Bucknell, Oxfordshire

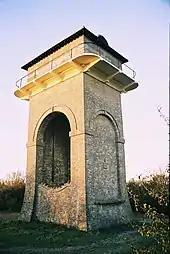
Trow Pool water tower

The Bucknell Distillery, an artisan micro-distillery which makes Sky Wave Gin, was founded in the village in 2018 before moving to Bicester Heritage at Bicester Airfield in 2021. Sky Wave's London Dry Gin was named The World's Best Contemporary London Dry Gin at the 2020 World Gin Awards.